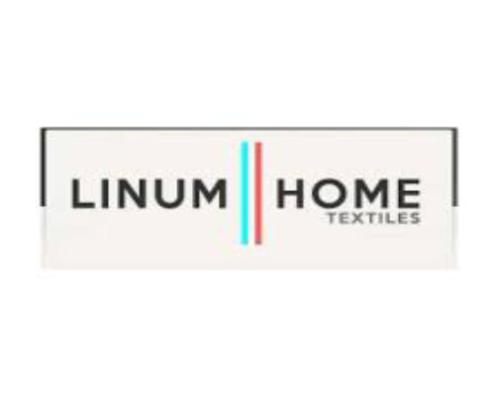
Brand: linum
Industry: Others